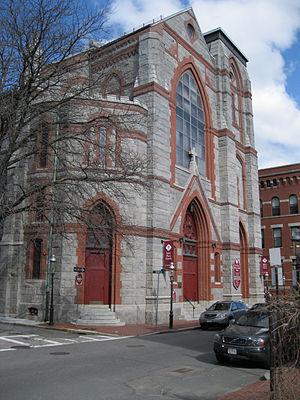
L'église Sainte-Marie est une église catholique de Charlestown. C'est le siège de la paroisse Sainte-Marie-Sainte-Catherine-de-Sienne résultant de la fusion, à cause de la baisse du nombre des fidèles, des deux communautés paroissiales de Sainte-Marie et de Sainte-Catherine-de-Sienne en 2006, cette dernière fermant définitivement en 2008. La paroisse fait partie de l'archidiocèse de Boston.
Charlestown est aujourd'hui un quartier de la ville de Boston, comté de Suffolk, dans l'État du Massachusetts aux États-Unis. Initialement appelé Mishawum par les Amérindiens à sa création en 1628, il est situé sur une péninsule au nord de la rivière Charles, en face du centre-ville de Boston, et jouxte la Mystic River et le port de Boston. Charlestown a été aménagé en 1629 par l'ingénieur Thomas Graves, l'un de ses premiers colons. Le 17 juin 1775, la péninsule de Charlestown a été le théâtre de la bataille de Bunker Hill, épisode fameux de la guerre d'indépendance des États-Unis qui s'est déroulée pendant le siège de Boston. C'était à l'origine une ville à part entière et la première capitale de la Colonie de la baie du Massachusetts, avant d'être intégrée dans Boston le 5 janvier 1874. La population d'origine irlandaise y est importante depuis la migration des Irlandais pendant la grande famine irlandaise des années 1840. Depuis la fin des années 1980, le quartier a beaucoup changé en raison de sa proximité du centre-ville et son architecture coloniale. Cependant, il maintient toujours une forte population à l'identité américano-irlandaise.